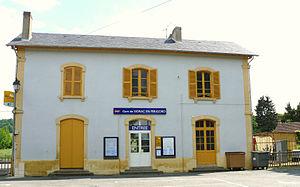
Siorac-en-Périgord - Gare SNCF
La gare de Siorac-en-Périgord est une gare ferroviaire française de la ligne de Niversac à Agen, située sur le territoire de la commune de Siorac-en-Périgord, dans le département de la Dordogne en région Nouvelle-Aquitaine.
Siorac-en-Périgord est une commune française située dans le département de la Dordogne, en région Nouvelle-Aquitaine.
La ligne de Siorac-en-Périgord à Cazoulès est une ligne ferroviaire française à écartement standard et à voie unique non électrifiée. Avec la ligne de Libourne au Buisson elle était autrefois empruntée par certaines relations de Bordeaux à Clermont-Ferrand. Elle a perdu aujourd'hui cette fonction, à la suite du déclassement de la section de Sarlat-la-Canéda à Cazoulès.